Great Depression

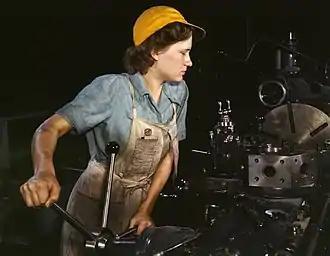
A female factory worker in 1942, Fort Worth, Texas. Women entered the workforce as men were drafted into the armed forces.

While the precise causes for the occurrence of the Great Depression are disputed and can be traced to both global and national phenomena, its immediate origins are most conveniently examined in the context of the U.S. economy, from which the initial crisis spread to the rest of the world.